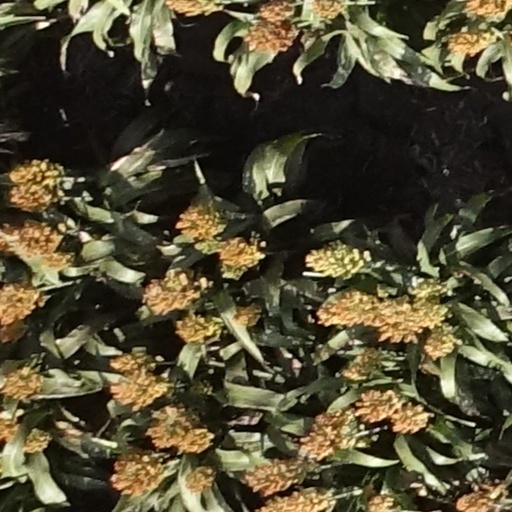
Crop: sorghum